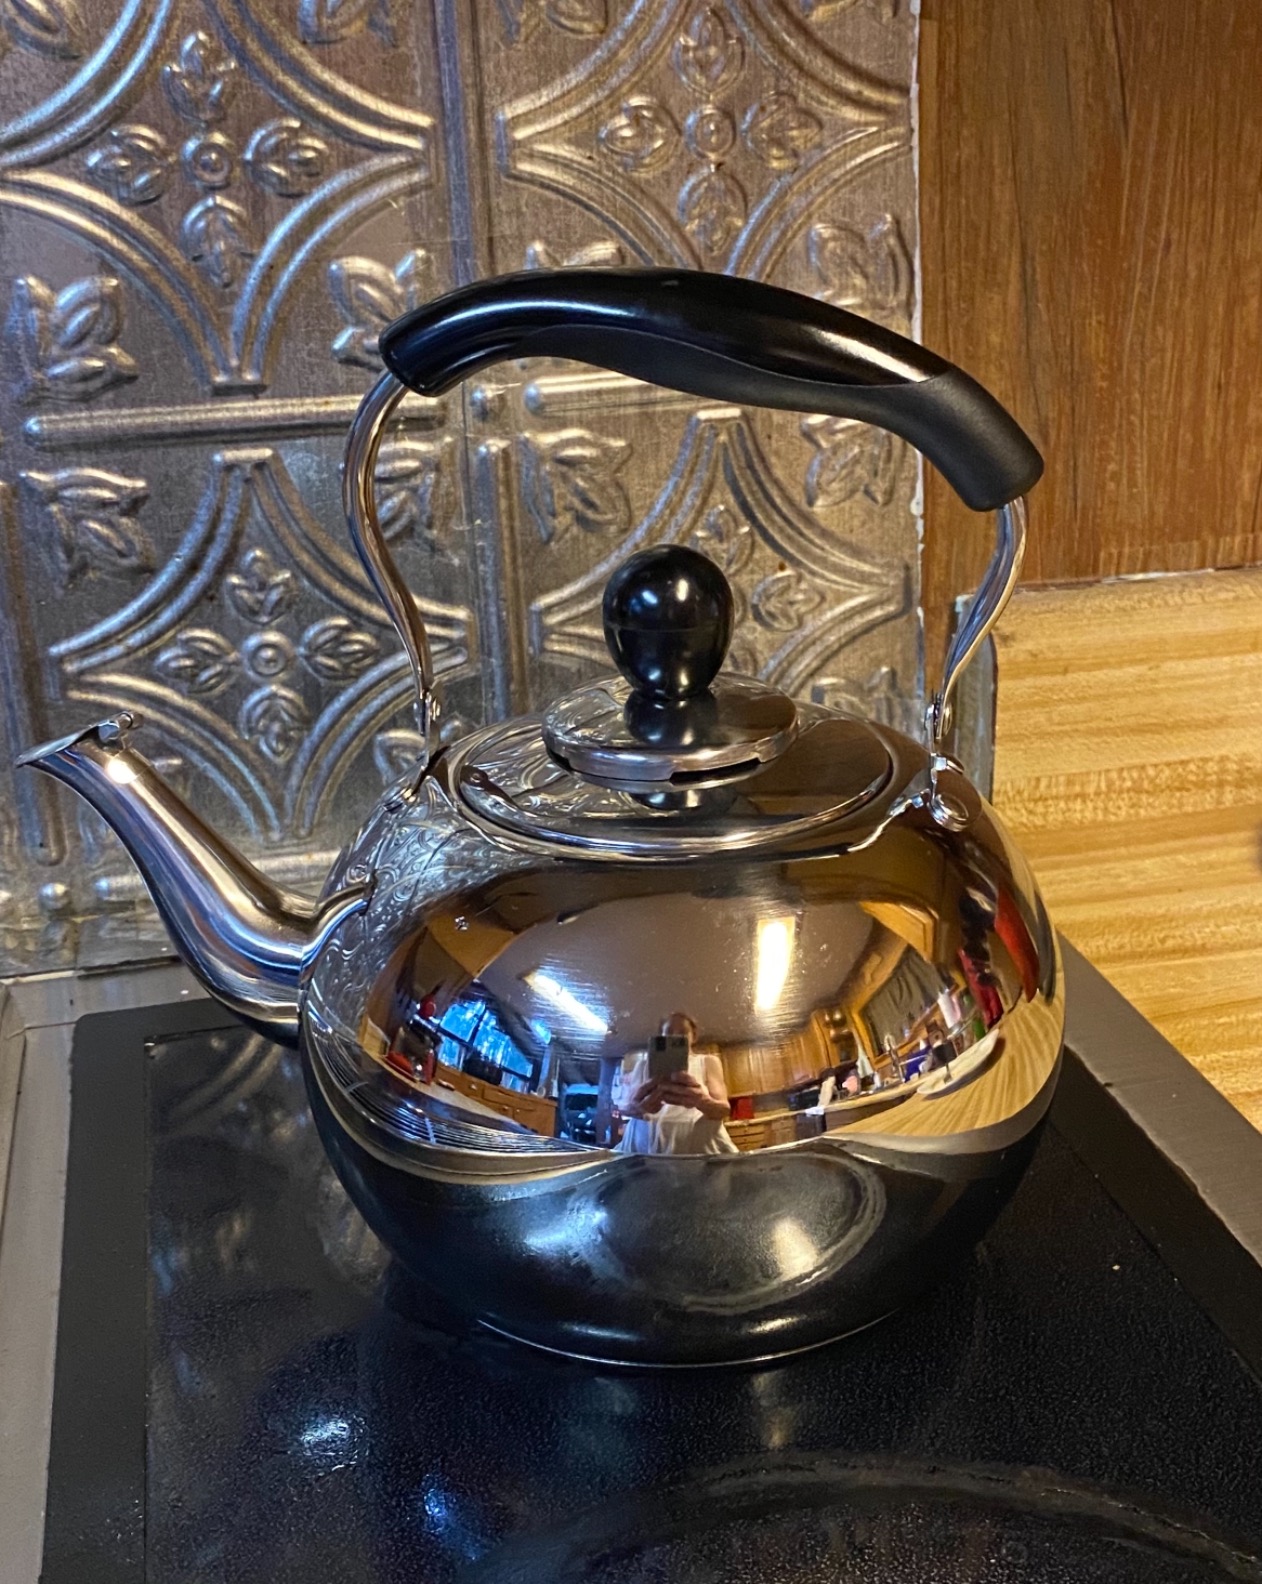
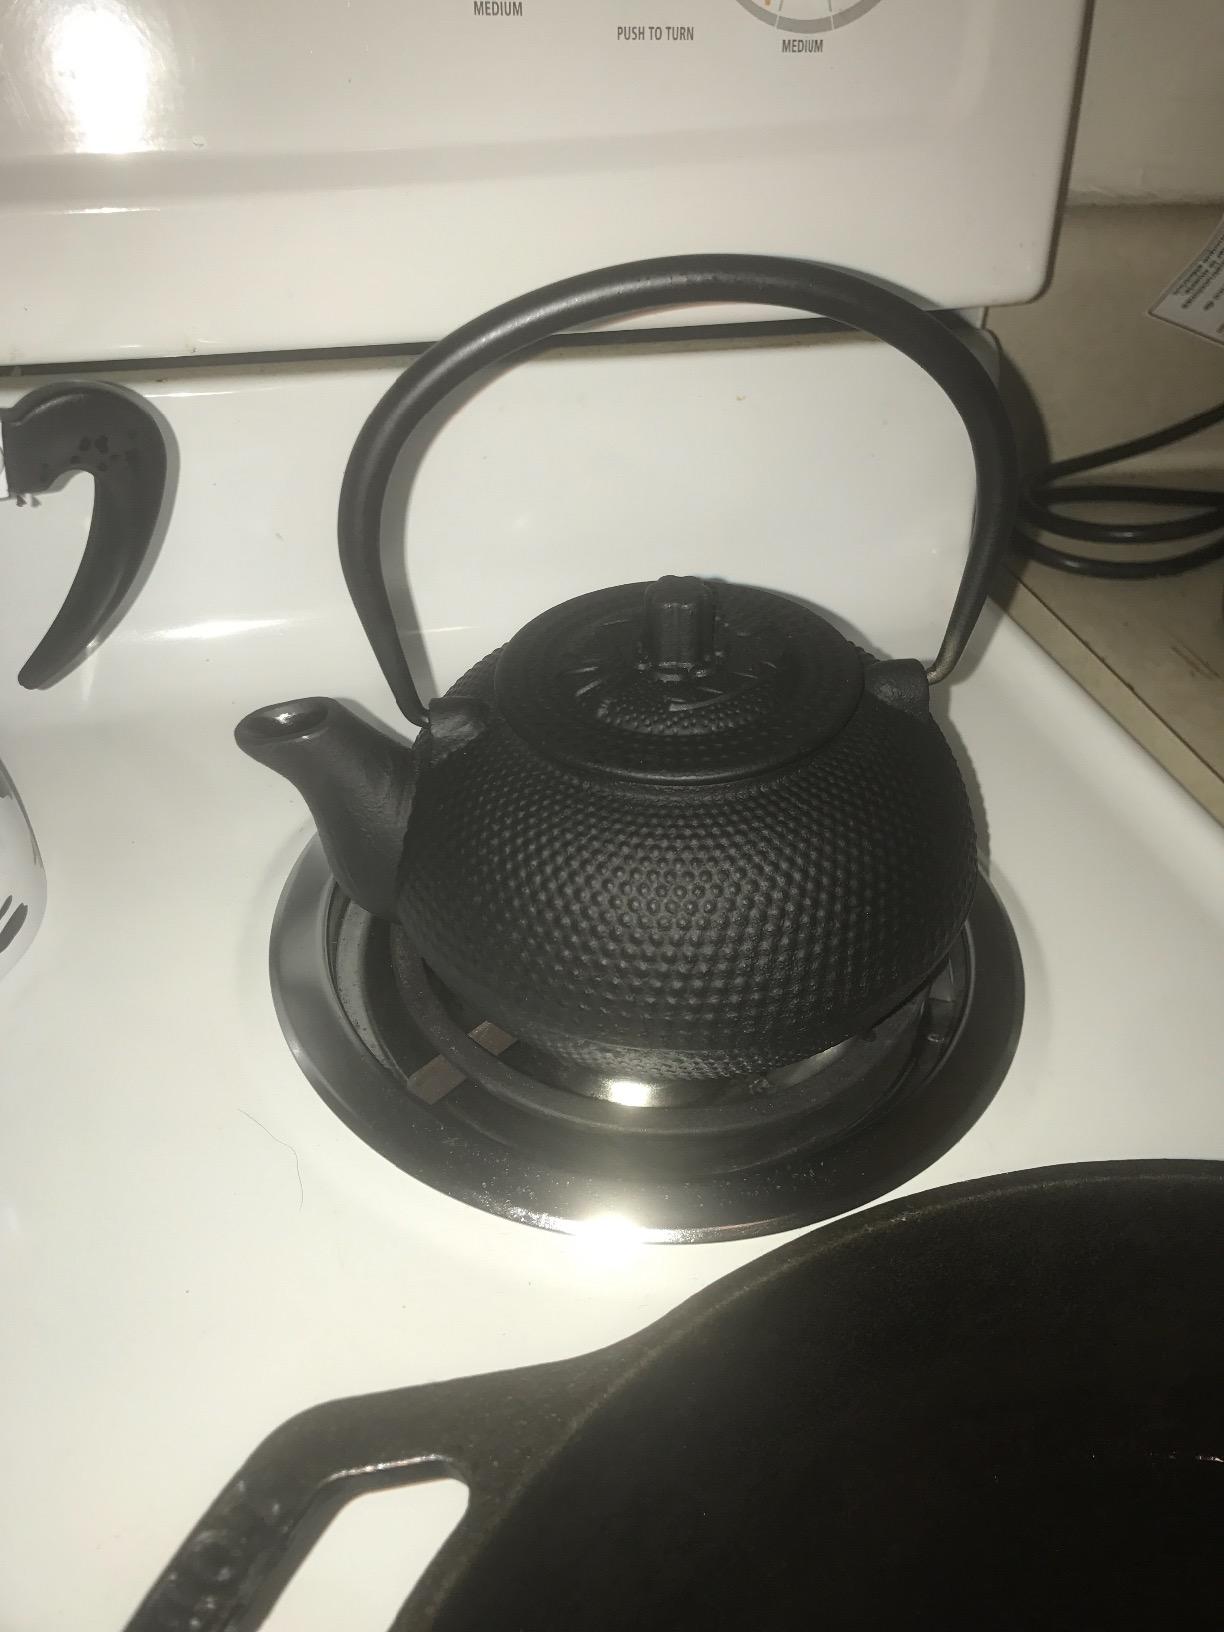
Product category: items_kettle
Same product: no